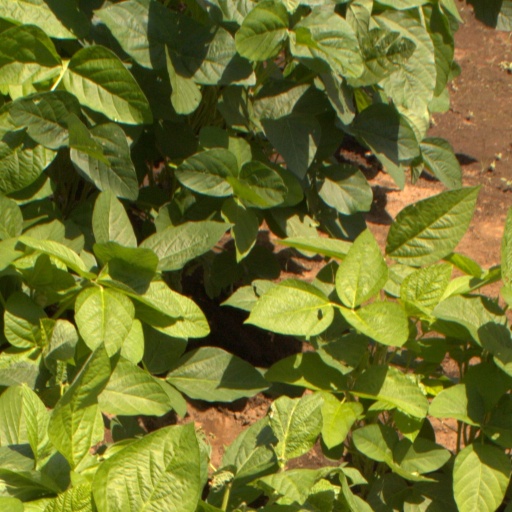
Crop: soybean